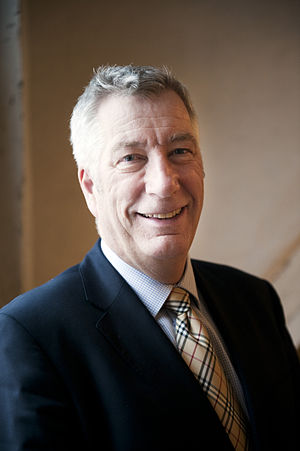
Sigbjørn Johnson
Sigbjørn Johnsen er en norsk politiker fra Arbeiderpartiet. Han har siden 2009 været Norges finansminister.